Jakob Junis

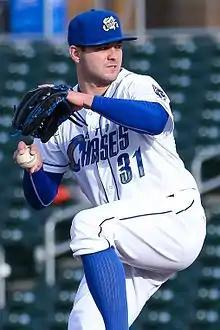
Junis with the Omaha Storm Chasers in 2017

Jakob Benjamin Lee Junis (born September 16, 1992) is an American professional baseball pitcher for the Cleveland Guardians of Major League Baseball (MLB). He has previously played in MLB for the Kansas City Royals, San Francisco Giants, Milwaukee Brewers, and Cincinnati Reds. He made his MLB debut in 2017.